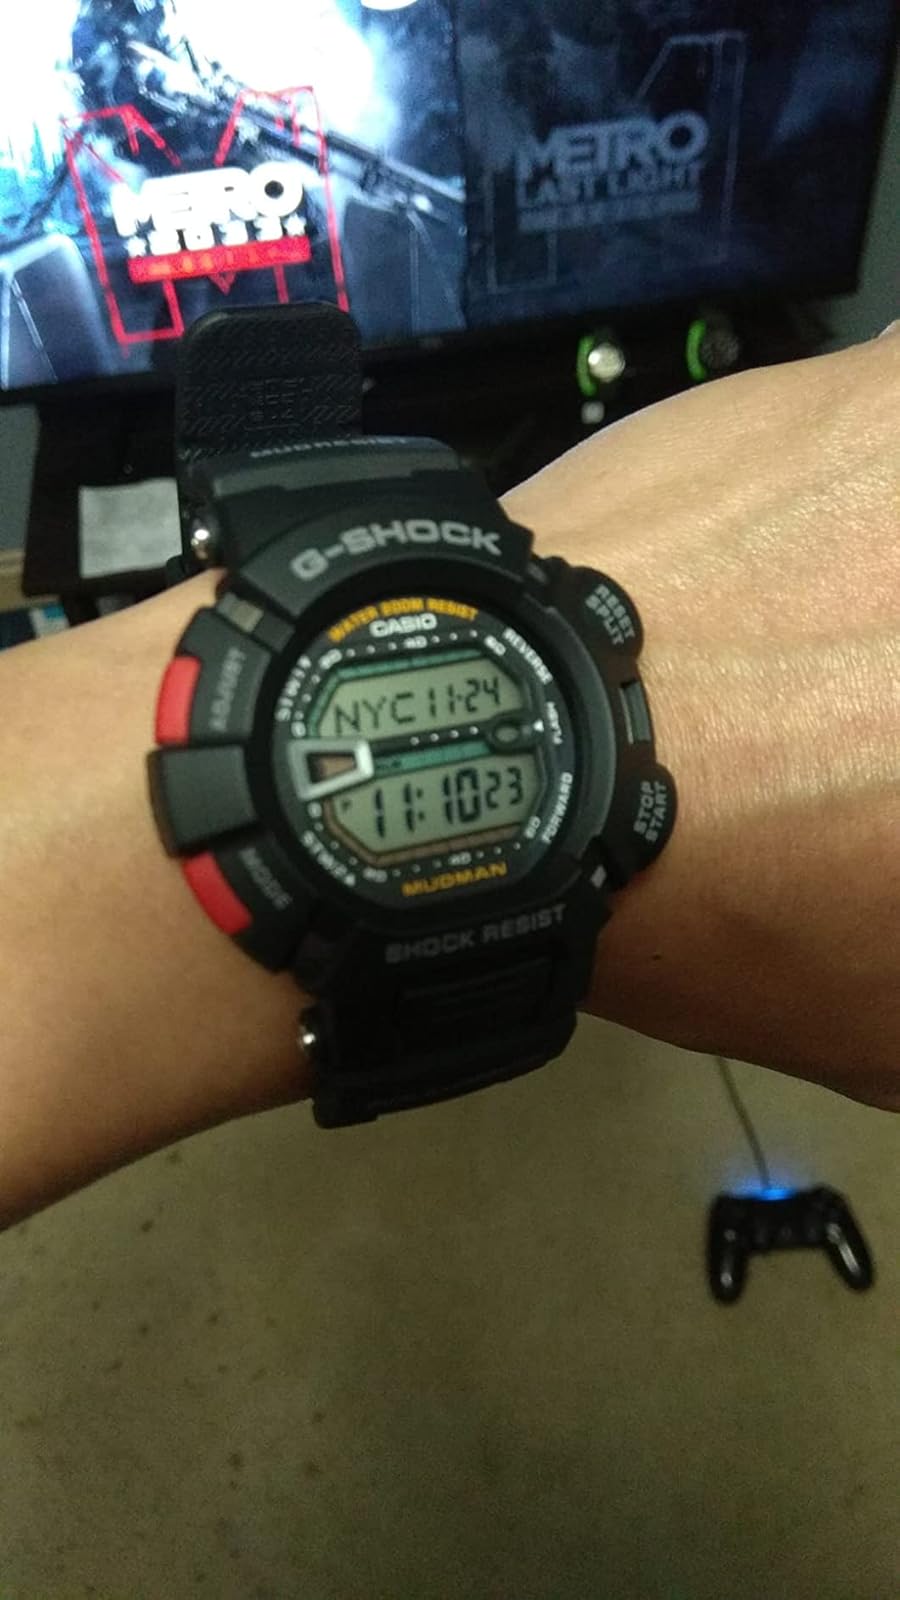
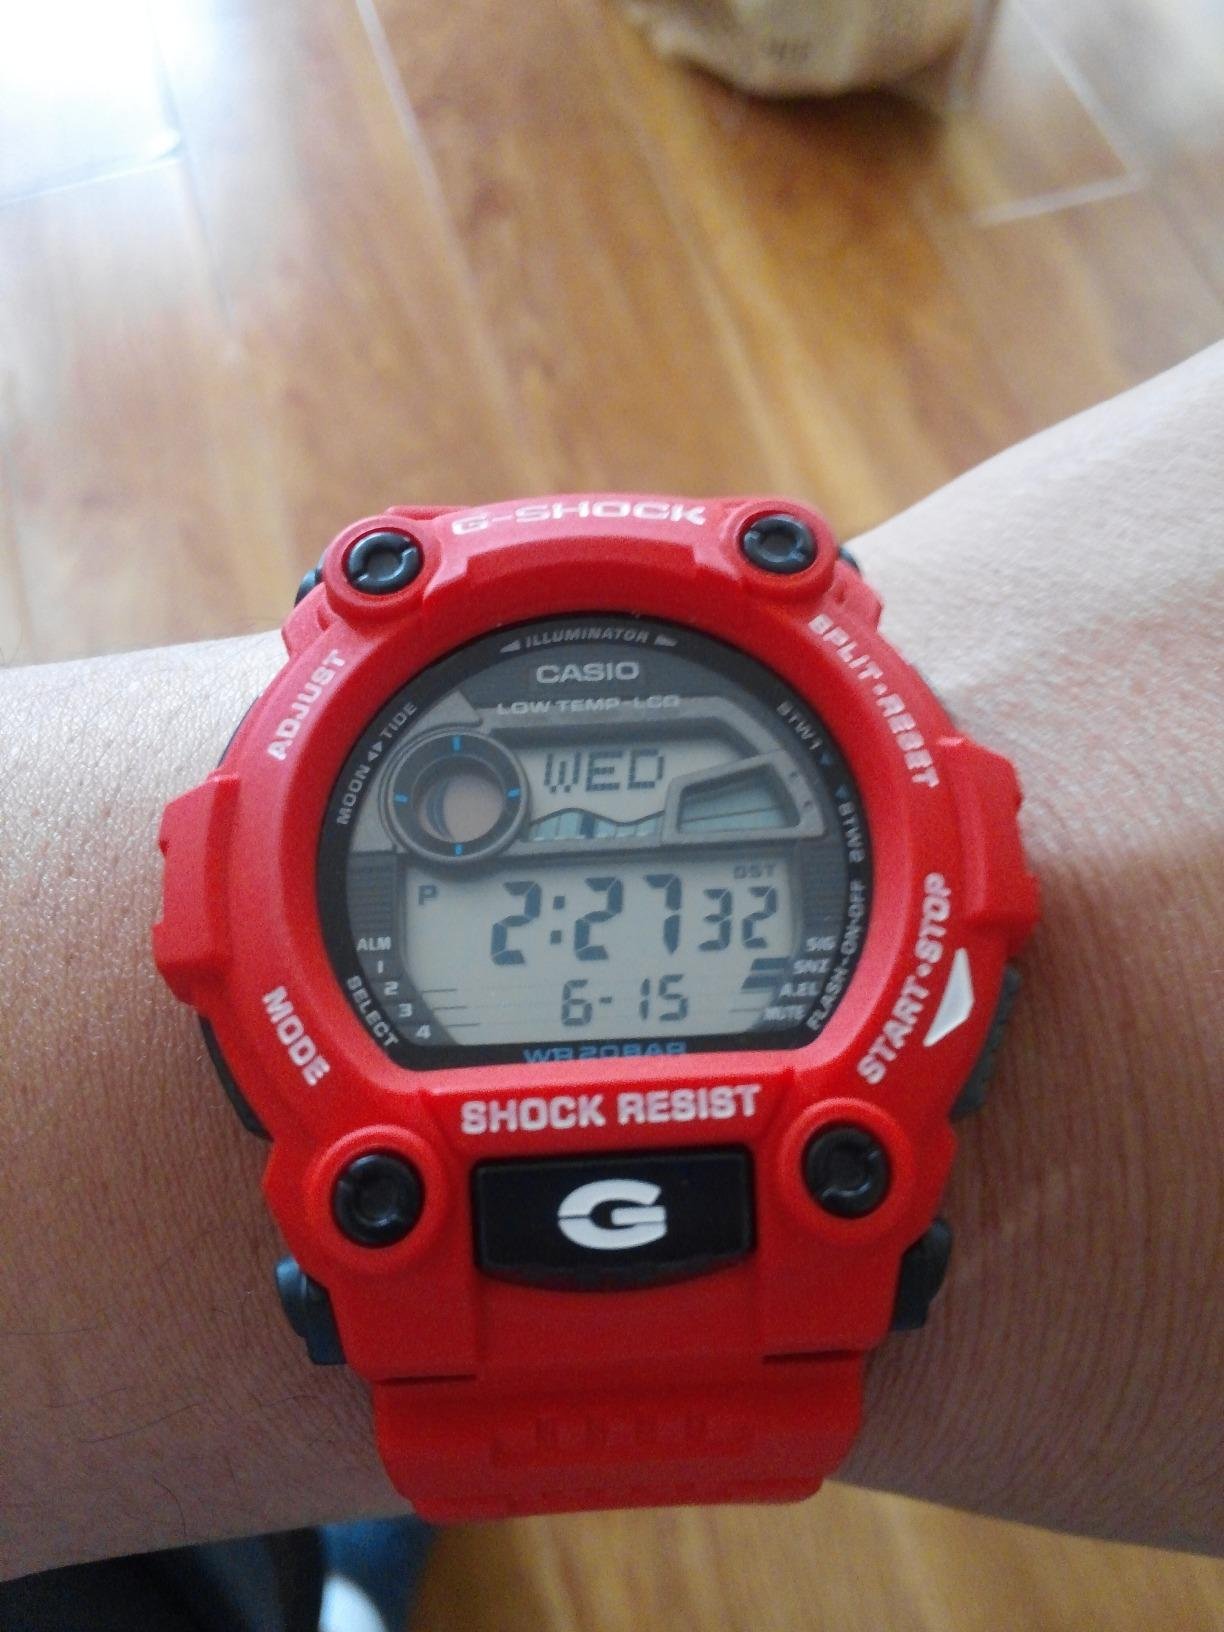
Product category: accessories_watch
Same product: no